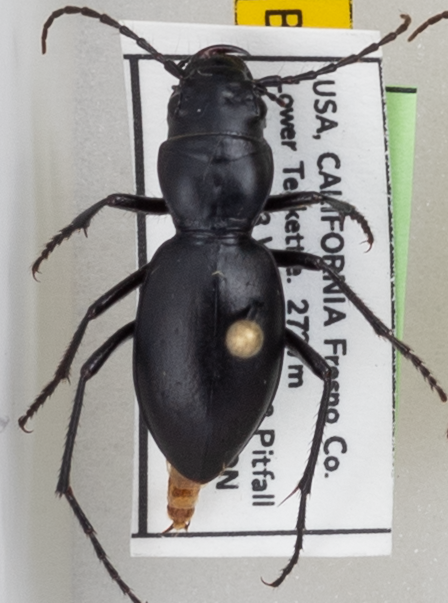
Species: Omus californicus
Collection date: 2021-07-07
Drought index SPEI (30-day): -1.706
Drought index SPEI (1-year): -2.09
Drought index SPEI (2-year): -2.09